Niki Zimling

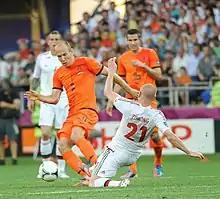
Zimling attempted to tackle a ball from Arjen Robben during a match between Denmark and Netherlands in the UEFA Euro 2012 campaign.

In May 2012, Zimling was inducted in the final squad for Euro 2012. However, on 8 June 2012, he suffered a toe injury while training for Denmark, putting his chances of playing in the tournament in doubt. But Zimling was given an injection and made his first appearance of the UEFA Euro 2012, against Netherlands on 9 June 2012, starting the whole game in the tournament, as the national team won 1–0. After the match, Ekstrabladet said about his performance, saying: "There was doubt about the big toe to the last. Zimling got ready and it was very important to make the central midfield work optimally. He often had a look at Mark van Bommel, but deserves huge praise for offering himself even in difficult situations. A great running job and above all a great overview." While Het Nieuwsblad said Zimling played an important part of the game, saying: "No other Danish player has hit the ball more than the player. He touched the leather 65 times, which is 13 times more than goalkeeper Andersen and 15 times more than Poulsen. In the Netherlands, only Wesley Sneijder (95 ball contacts) and Ron Vlaar (72 ball contacts) did better. Zimling was also at the top of the list in Denmark in the number of successful passes. No fewer than 51 passes from the player successfully reached a teammate." Zimling then featured two more matches in the tournament for the national team, playing in the left–back position against Portugal and Germany, as they were eliminated in the Group Stage. He made one more appearance by the end of the year, coming against Slovakia on 15 August 2012, starting a match and played 45 minutes before being substituted at half time, as Denmark lost 3–1.